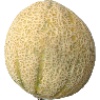
Label: cantaloupe